Arezzo 1465 vase

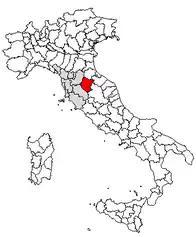
The Arezzo 1465 vase was found in Arezzo, in the Etruria region of Italy.

The Arezzo 1465 vase is an Attic volute krater attributed to Euphronios, that dates to the Late Archaic period (550–510 BCE). It is a red-figure style vase, which became popular during the time of its making, and it was found in Arezzo, Italy in the Etruria region in 1465 due to the vast trade network stemming from Athens. The vase is currently housed in Arezzo, in the "Museo Archeologico Nazionale".